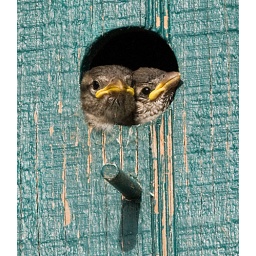
New life in a bird house